Sherman Bell

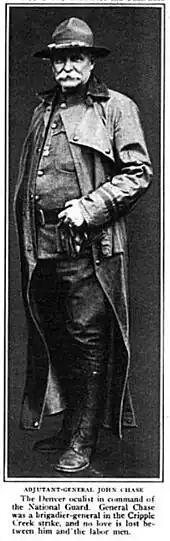
Colorado National Guard General John Chase. The caption reads: ADJUTANT-GENERAL JOHN CHASE The Denver oculist in command of the National Guard. General Chase was a brigadier-general in the Cripple Creek strike, and no love is lost between him and the labor men.

General Bell was direct about his purpose: "I came to do up this damned anarchistic federation." Bell justified the ensuing reign of terror as a "military necessity, which recognizes no laws, either civil or social."